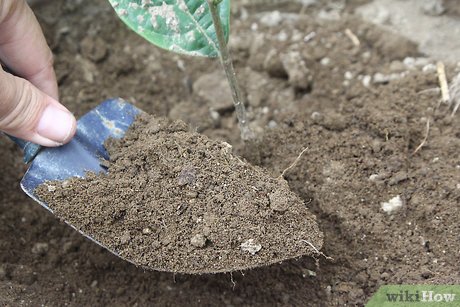
Soil type: Alluvial soil